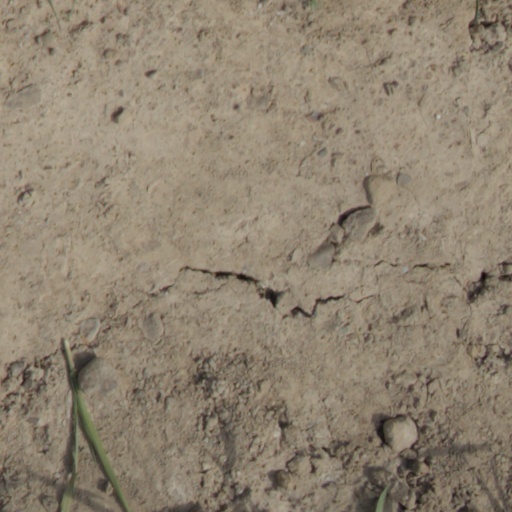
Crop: wheat